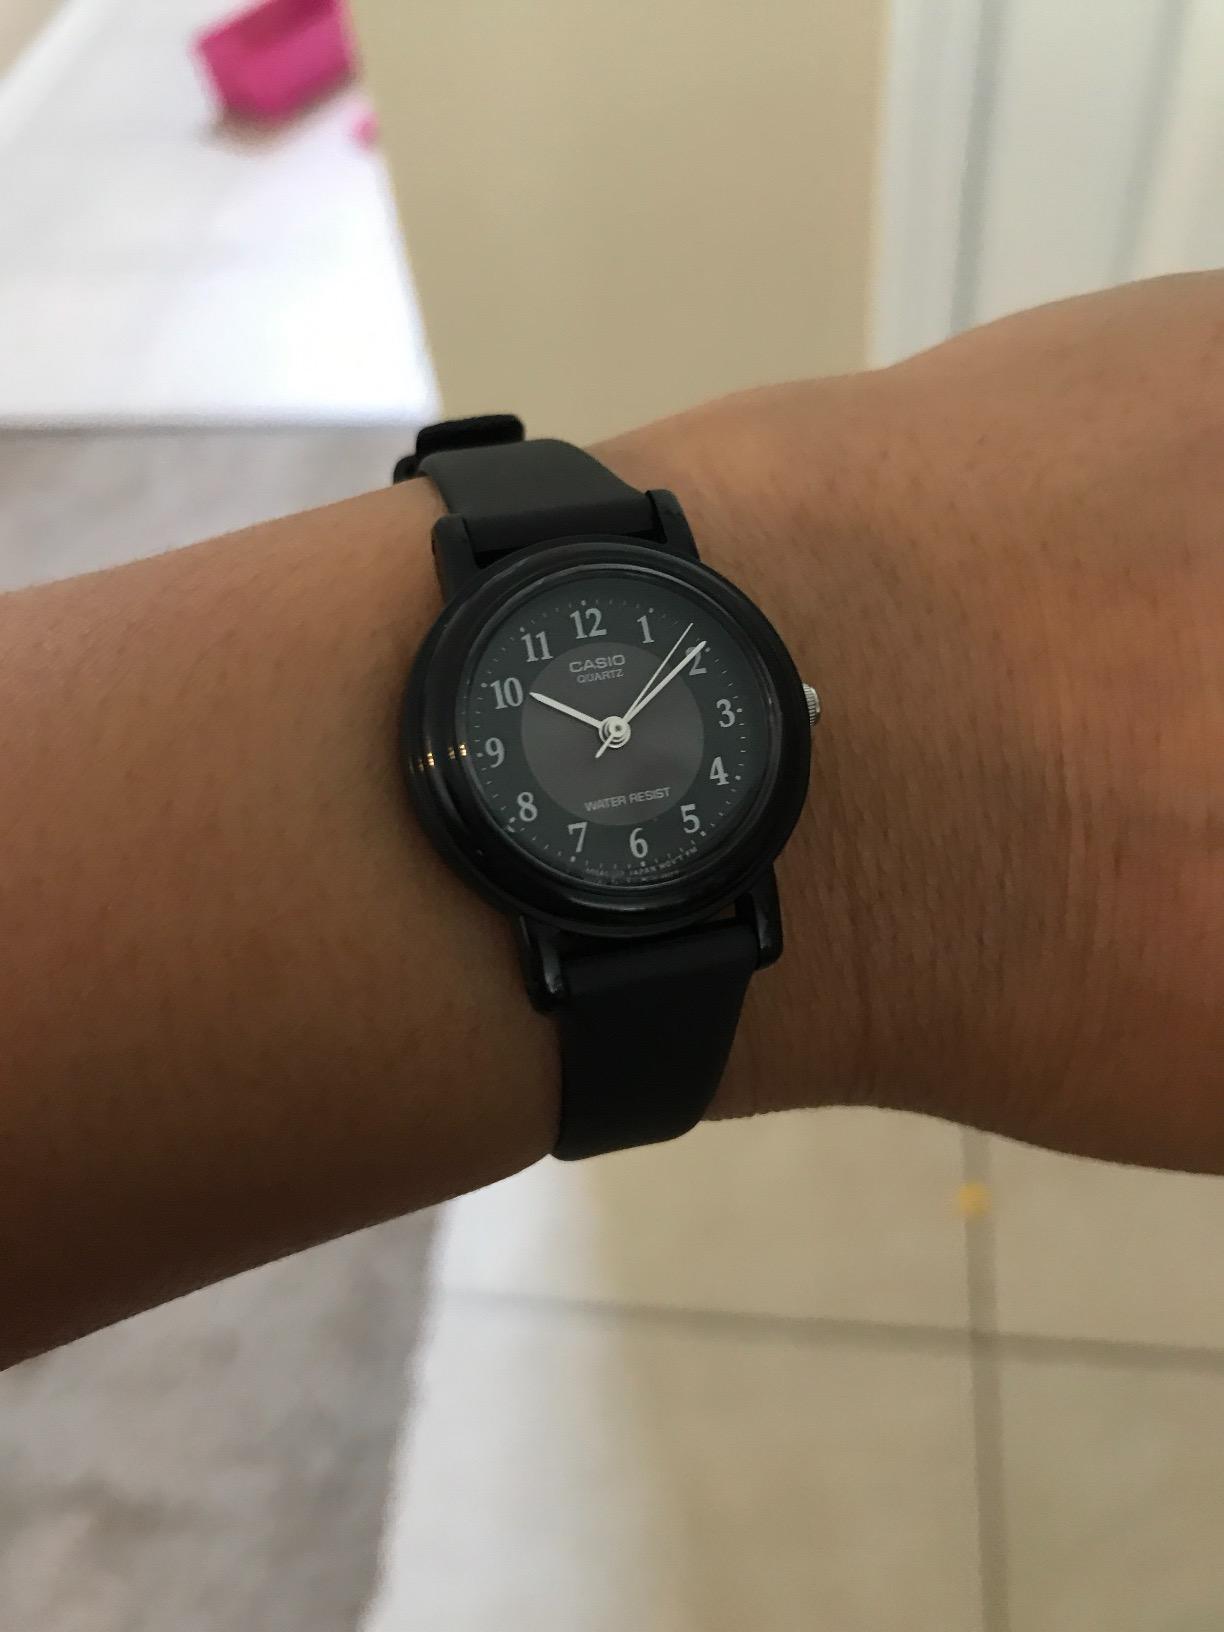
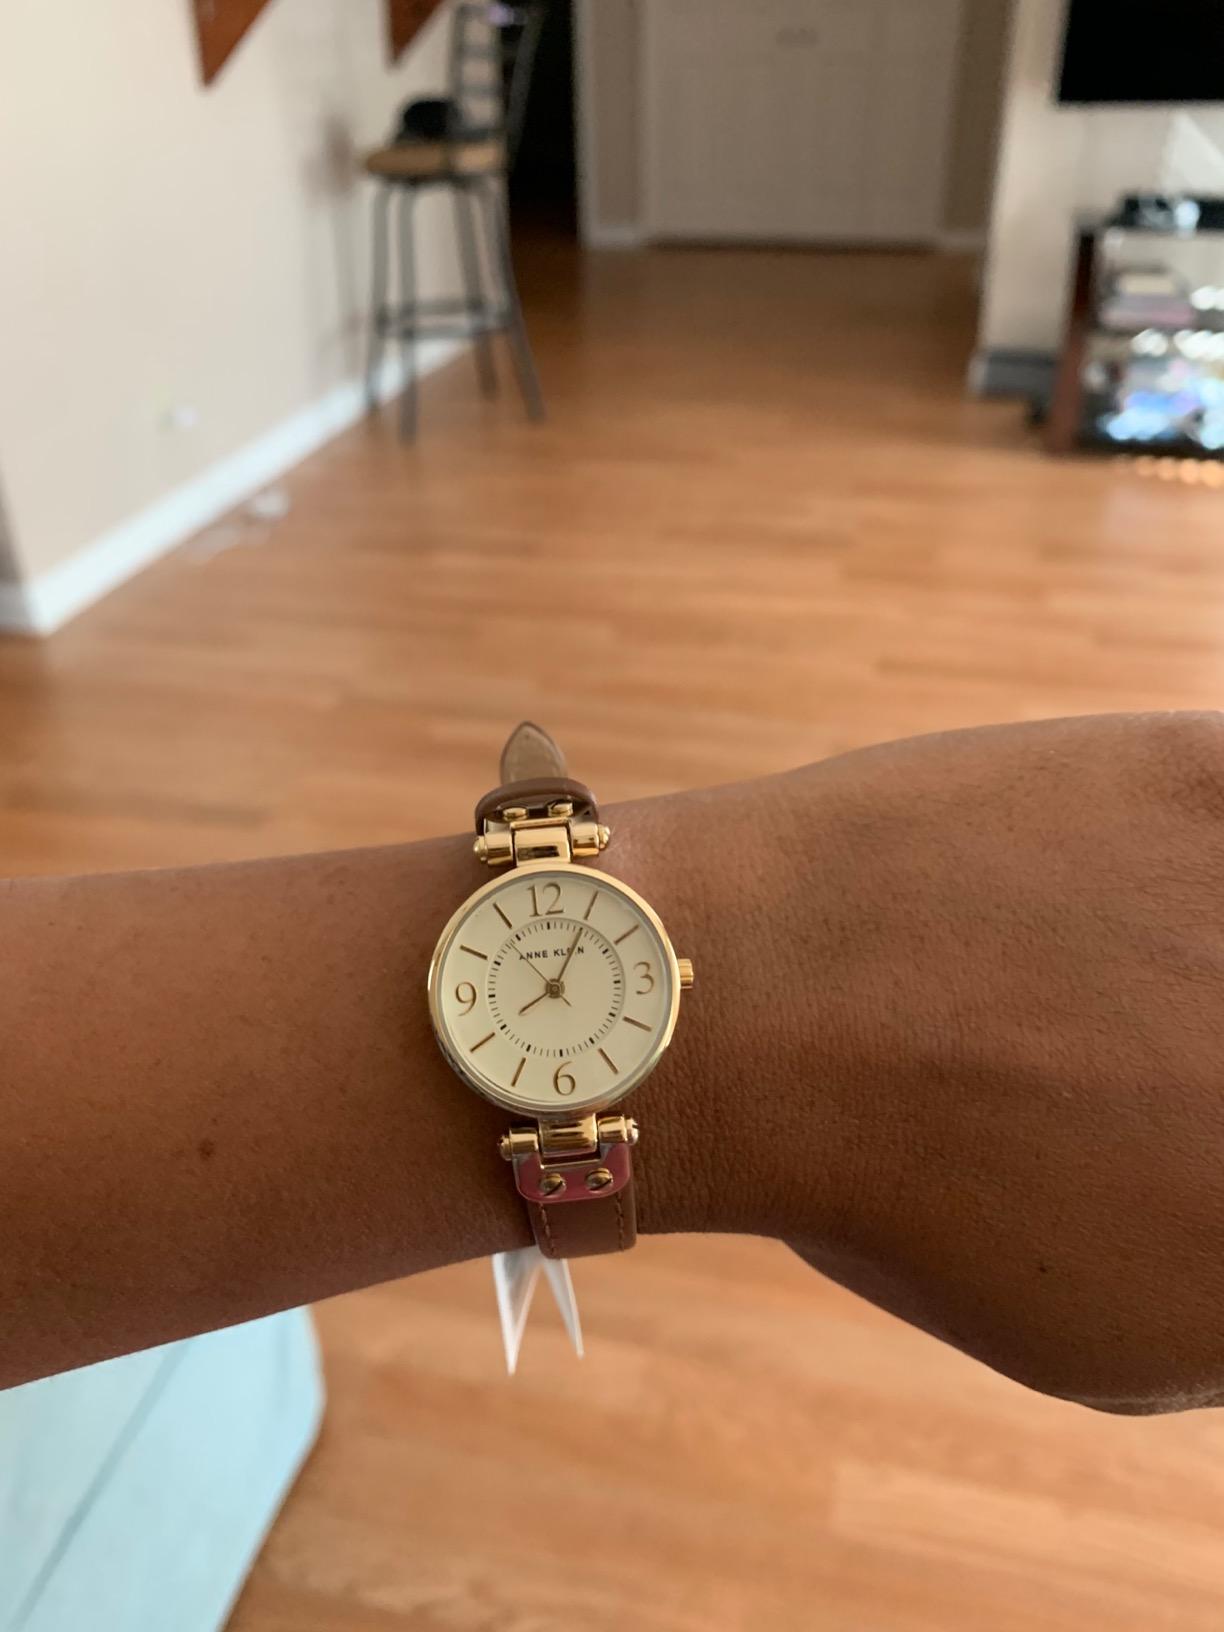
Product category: accessories_watch
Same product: no